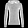
Label: Pullover